Harmas de Fabre

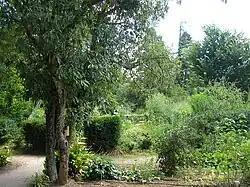
Harmas de Fabre

The Harmas de Fabre, also known as the Musée Harmas Jean-Henri Fabre, is a museum, botanical garden, and herbarium located on the Route d'Orange, Sérignan-du-Comtat, Vaucluse, Provence-Alpes-Côte d'Azur, France. It is open daily except Wednesday in the warmer months; an admission fee is charged.